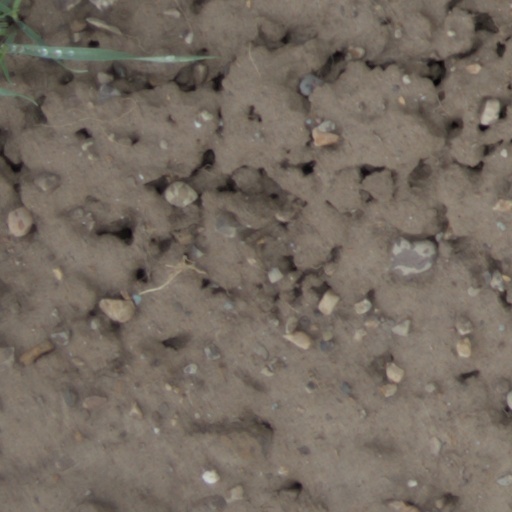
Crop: wheat